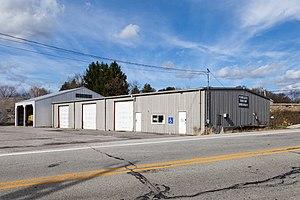
Plumcreek Township est un township, situé dans le comté d'Armstrong, en Pennsylvanie, aux États-Unis. En 2010, il comptait une population de 2 375 habitants.